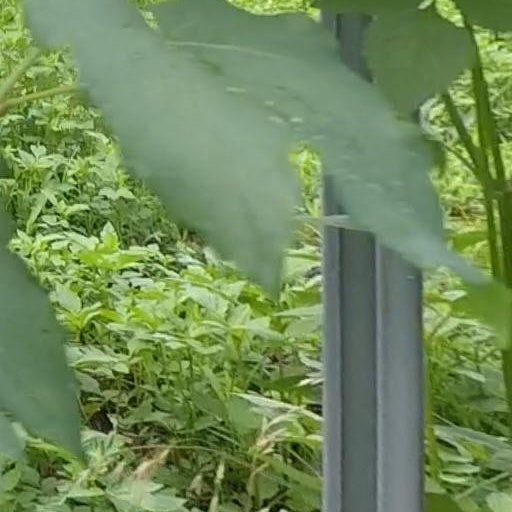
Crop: grape